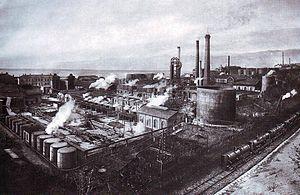
L'économie de la Croatie est une économie de marché. Lors de la dislocation de la Yougoslavie dans les années 1990 et de son indépendance, la Croatie est passée d'une économie collectiviste à une économie de marché. Mais son économie a beaucoup souffert pendant la guerre d'indépendance. Après la guerre, la situation économique a commencé à s'améliorer, la croissance augmentant de 4 à 5% par an, les revenus ont doublé et les opportunités économiques et sociales se sont considérablement améliorées.